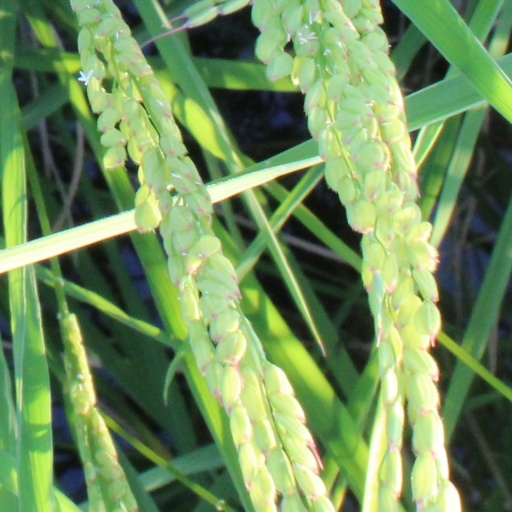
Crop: rice